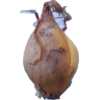
Label: onion